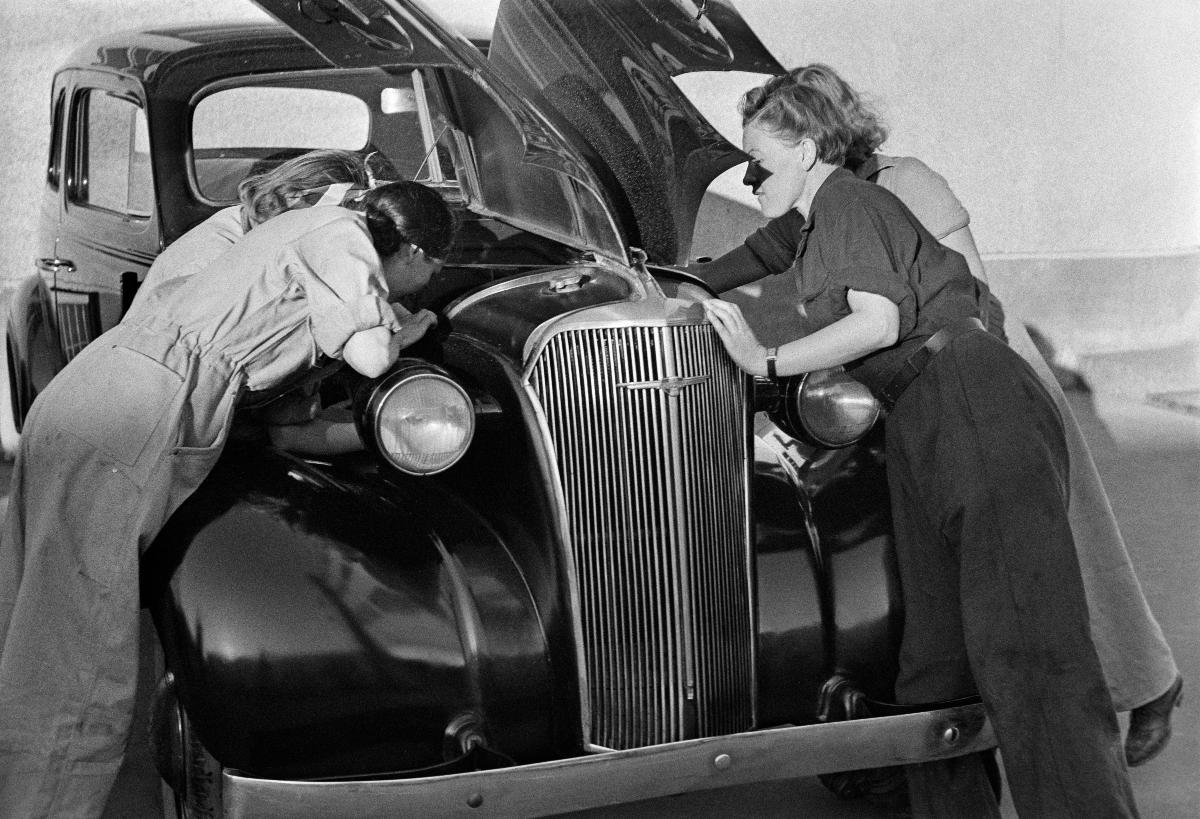
Autoilun teoriaa naisautoilijoille
Teori i bilkörning för kvinnliga bilförare; Driving theory for female drivers
sisällön kuvaus: Ensimmäinen autoilun teoriakurssi naisautoilijoille Helsingissä kesäkuussa 1940. Kaksikymmentäseitsemän nuorta naista osallistui kolmen viikon kurssille jolla opittiin ajamisen lisäksi auton huoltoa ja korjaamista. content description: The first driving theory course for female drivers in Helsinki June 1940. Twenty seven young women participated in a three week long course in driving, car maintenance and car repair. innehållsbeskrivning: Första teorikursen i bilkörning för kvinnliga bilförare i Helsingfors juni 1940. Tjugosju unga kvinnor deltog i en tre veckor lång kurs om bilkörning bilskötsel, och bilreparation.
Kuvaaja: Sundström, Hugo, kuvaaja
Vuosi: 1940
Paikka: Suomi, Uusimaa, Helsinki
Aiheet: HBL; naiset; autoilu; autot; women; motoring; cars; traffic; driving; female drivers; drivers; courses; kvinnor; bilism; bilar; trafik; bilister; kurser; bilförare